Lázaro Cárdenas

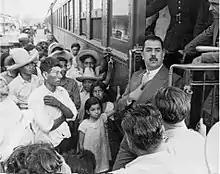
Cárdenas decrees nationalization of foreign railways in 1937.

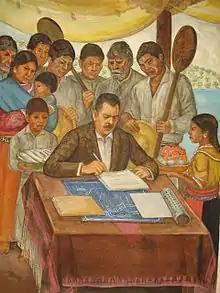
President Cárdenas, with "campesinos" by Roberto Cueva del Río, watercolor 1937

Cárdenas was inaugurated on December 1, 1934. His first action after taking office was to have his presidential salary cut in half. He became the first occupant of the official presidential residence of Los Pinos, seized from the Martínez del Río family. He had the previous residence, the ostentatious Chapultepec Castle, turned into the National Museum of History. In a move that struck at the financial interests of his patron Calles's cronies, Cárdenas closed down their gambling casinos and brothels, where "prominent Callistas had invested their profits from bribery and industrial activities." Cárdenas did not use armored cars or bodyguards to protect himself. In the presidential campaign of 1934, he traveled through much of the rural areas by auto and horseback, accompanied only by Rafael M. Pedrajo, a chauffeur and an aide-de-camp. His fearlessness generated widespread respect for Cárdenas, who had demonstrated his bravery and leadership as a revolutionary general.